Daniel Axt

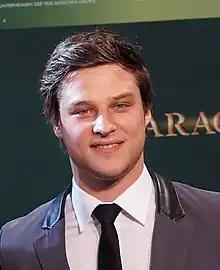
Daniel Axt at the German premiere of "Emerald Green", June 2016

Daniel Axt (born November 19, 1991) is a German actor. He is known for portraying Nick in Disney's film "Rock It!".